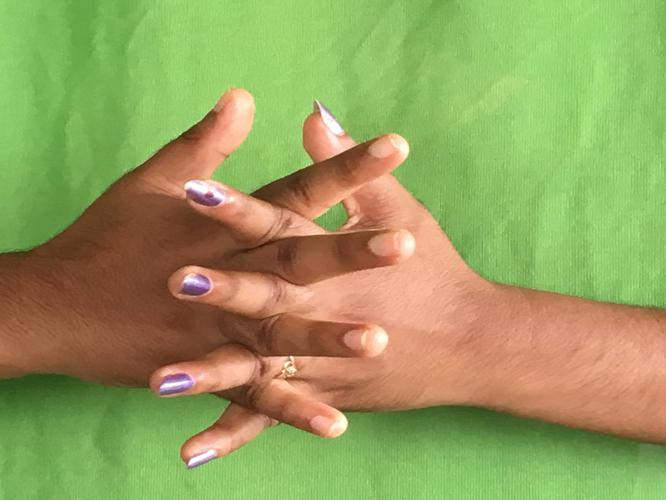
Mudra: Karkatta
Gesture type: double_hand